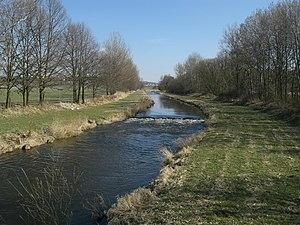
La Blanice est une rivière de Tchéquie, affluent de l'Otava. Elle prend sa source sur le plateau de Želnavská dans la Šumava, à 972 m d'altitude et coule sur une longueur de 93,3 km.